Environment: real
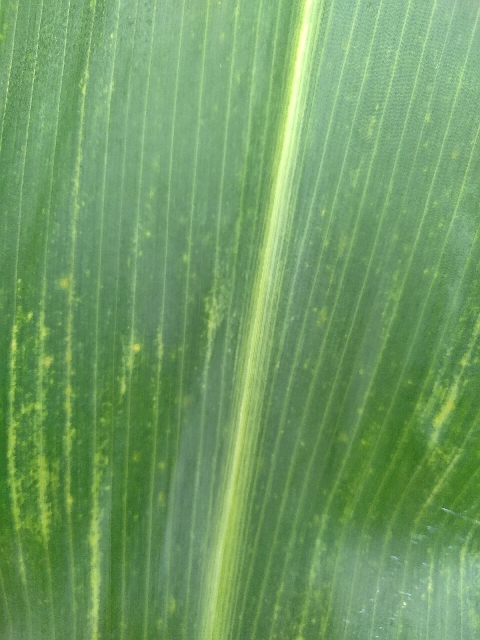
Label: lethal_necrosis